Koskipuisto

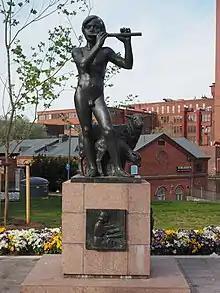
The sculpture "The Shepherd" by Yrjö Liipola is located in Koskipuisto.

In 1971 the sculpture "Virvatulet" (meaning "wills-o'-the-wisp") by sculptor Aimo Tukiainen, dedicated to Finnish soldiers, was unveiled at the park. The park had previously hosted Yrjö Liipola's 1947 sculpture "Paimenpoika" ("the shepherd"), which was now moved to Verkatehtaanpuisto.